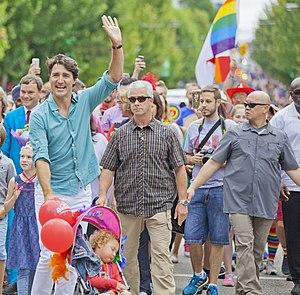
Une marche des fiertés, également appelée Gay Pride, Lesbian & Gay Pride, LGBTQ+ Pride ou simplement Pride est une manifestation du mouvement LGBT destinée à donner une visibilité aux personnes homosexuelles, bisexuelles, queer, transgenres ou autres et à revendiquer la liberté et l'égalité des orientations sexuelles et des identités de genre. Il est préférable de dire « Pride » pour inclure le reste de la communauté LGBTQI+ car en disant « Gay Pride » ne sont mentionnées que les personnes gay.